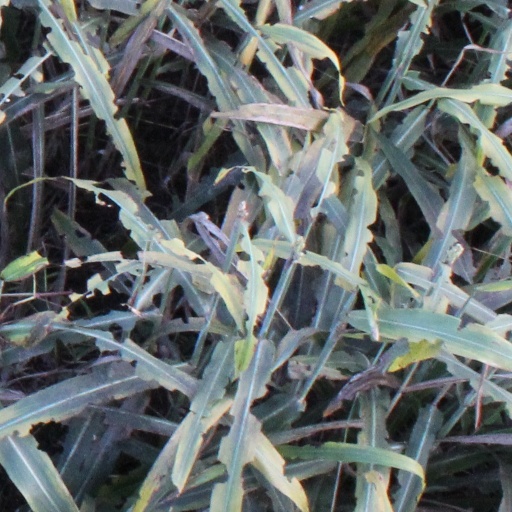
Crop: sorghum